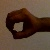
The image shows a hand gesture representing the number 0 in Indian Sign Language.